Sustainability Accounting Standards Board

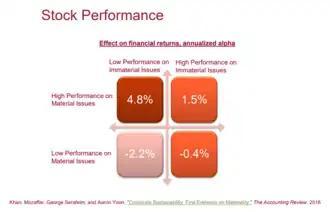
"Corporate Sustainability: First Evidence on Materiality"

SASB standards and tools enable businesses around the world to identify and manage financially material sustainability issues and communicate on these issues to investors. Companies like GM, Merck, Nike, Host Hotels & Resorts, Kilroy Realty, and JetBlue were early adopters of SASB standards, using the provisional standards to report on financially material ESG issues. As of the beginning of 2020, of the more than 120 companies using the standards, 76 were based in the US, while 44 were domiciled elsewhere.